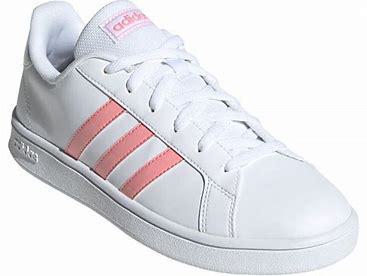
Brand: Adidas
Model: Grand Court Base